Business Today (India)

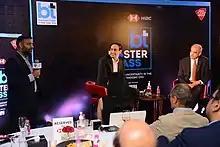
Rahul Kanwal hosting a "Business Today" event

"Business Today" events is a group of programmes that includes the signature BT MindRush and BT Best CEO Awards. BT does events such as India@100 Economy Summit.